Answer in natural language. Where is gray colour sofa with respect to brown wooden chair with seagreen cushion? Choose between the following options: left or right
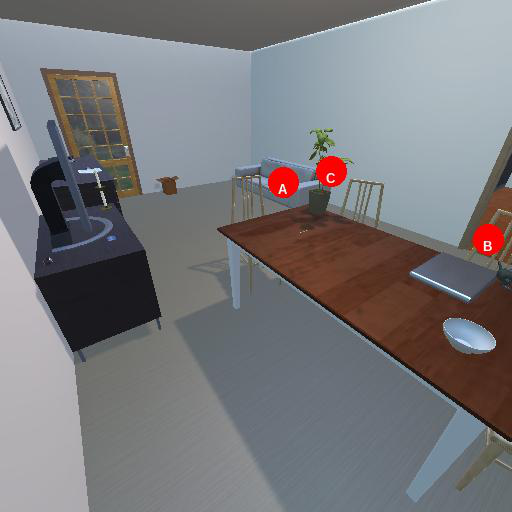
<answer>left</answer>